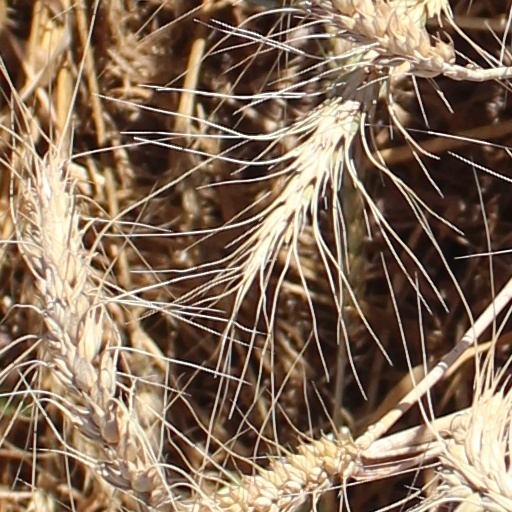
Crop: wheat